Ludwik Sempoliński

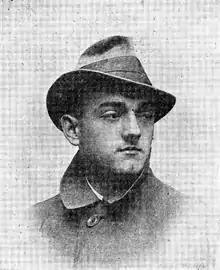
Ludwik Sempoliński in 1917

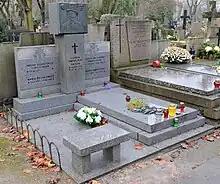
Grave of Sempoliński at the Powązki Cemetery in Warsaw

Ludwik Sempoliński (18 August 1899 – 17 April 1981) was a Polish film actor. He appeared in twenty films between 1935 and 1966.